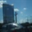
Label: skyscraper